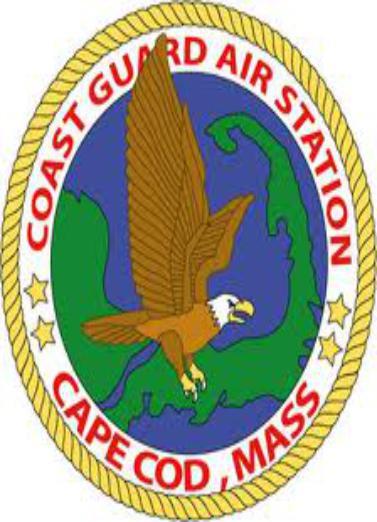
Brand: cape air
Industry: Transportation